Governor Davey's Proclamation

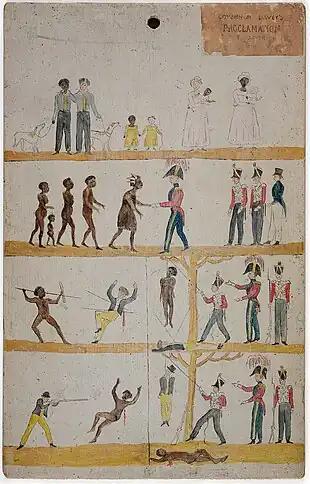
A pictorial proclamation issued by the colonial authorities in Van Diemen's Land espousing equality and peaceful relations between Aboriginal Tasmanians and white settlers

Governor Davey's Proclamation is a misnomer for an illustrated proclamation issued in Van Diemen's Land by the British colonial authorities after 1 November 1828. Although occasionally attributed to Governor Thomas Davey, it was first authorised by Lieutenant Governor George Arthur. Several illustrated narrative versions of the proclamation were created over time. Many of these four-strip pictograms were originally painted onto Huon pine boards using oil paints. Of approximately 100 proclamation boards produced there are seven known to survive in public collections.